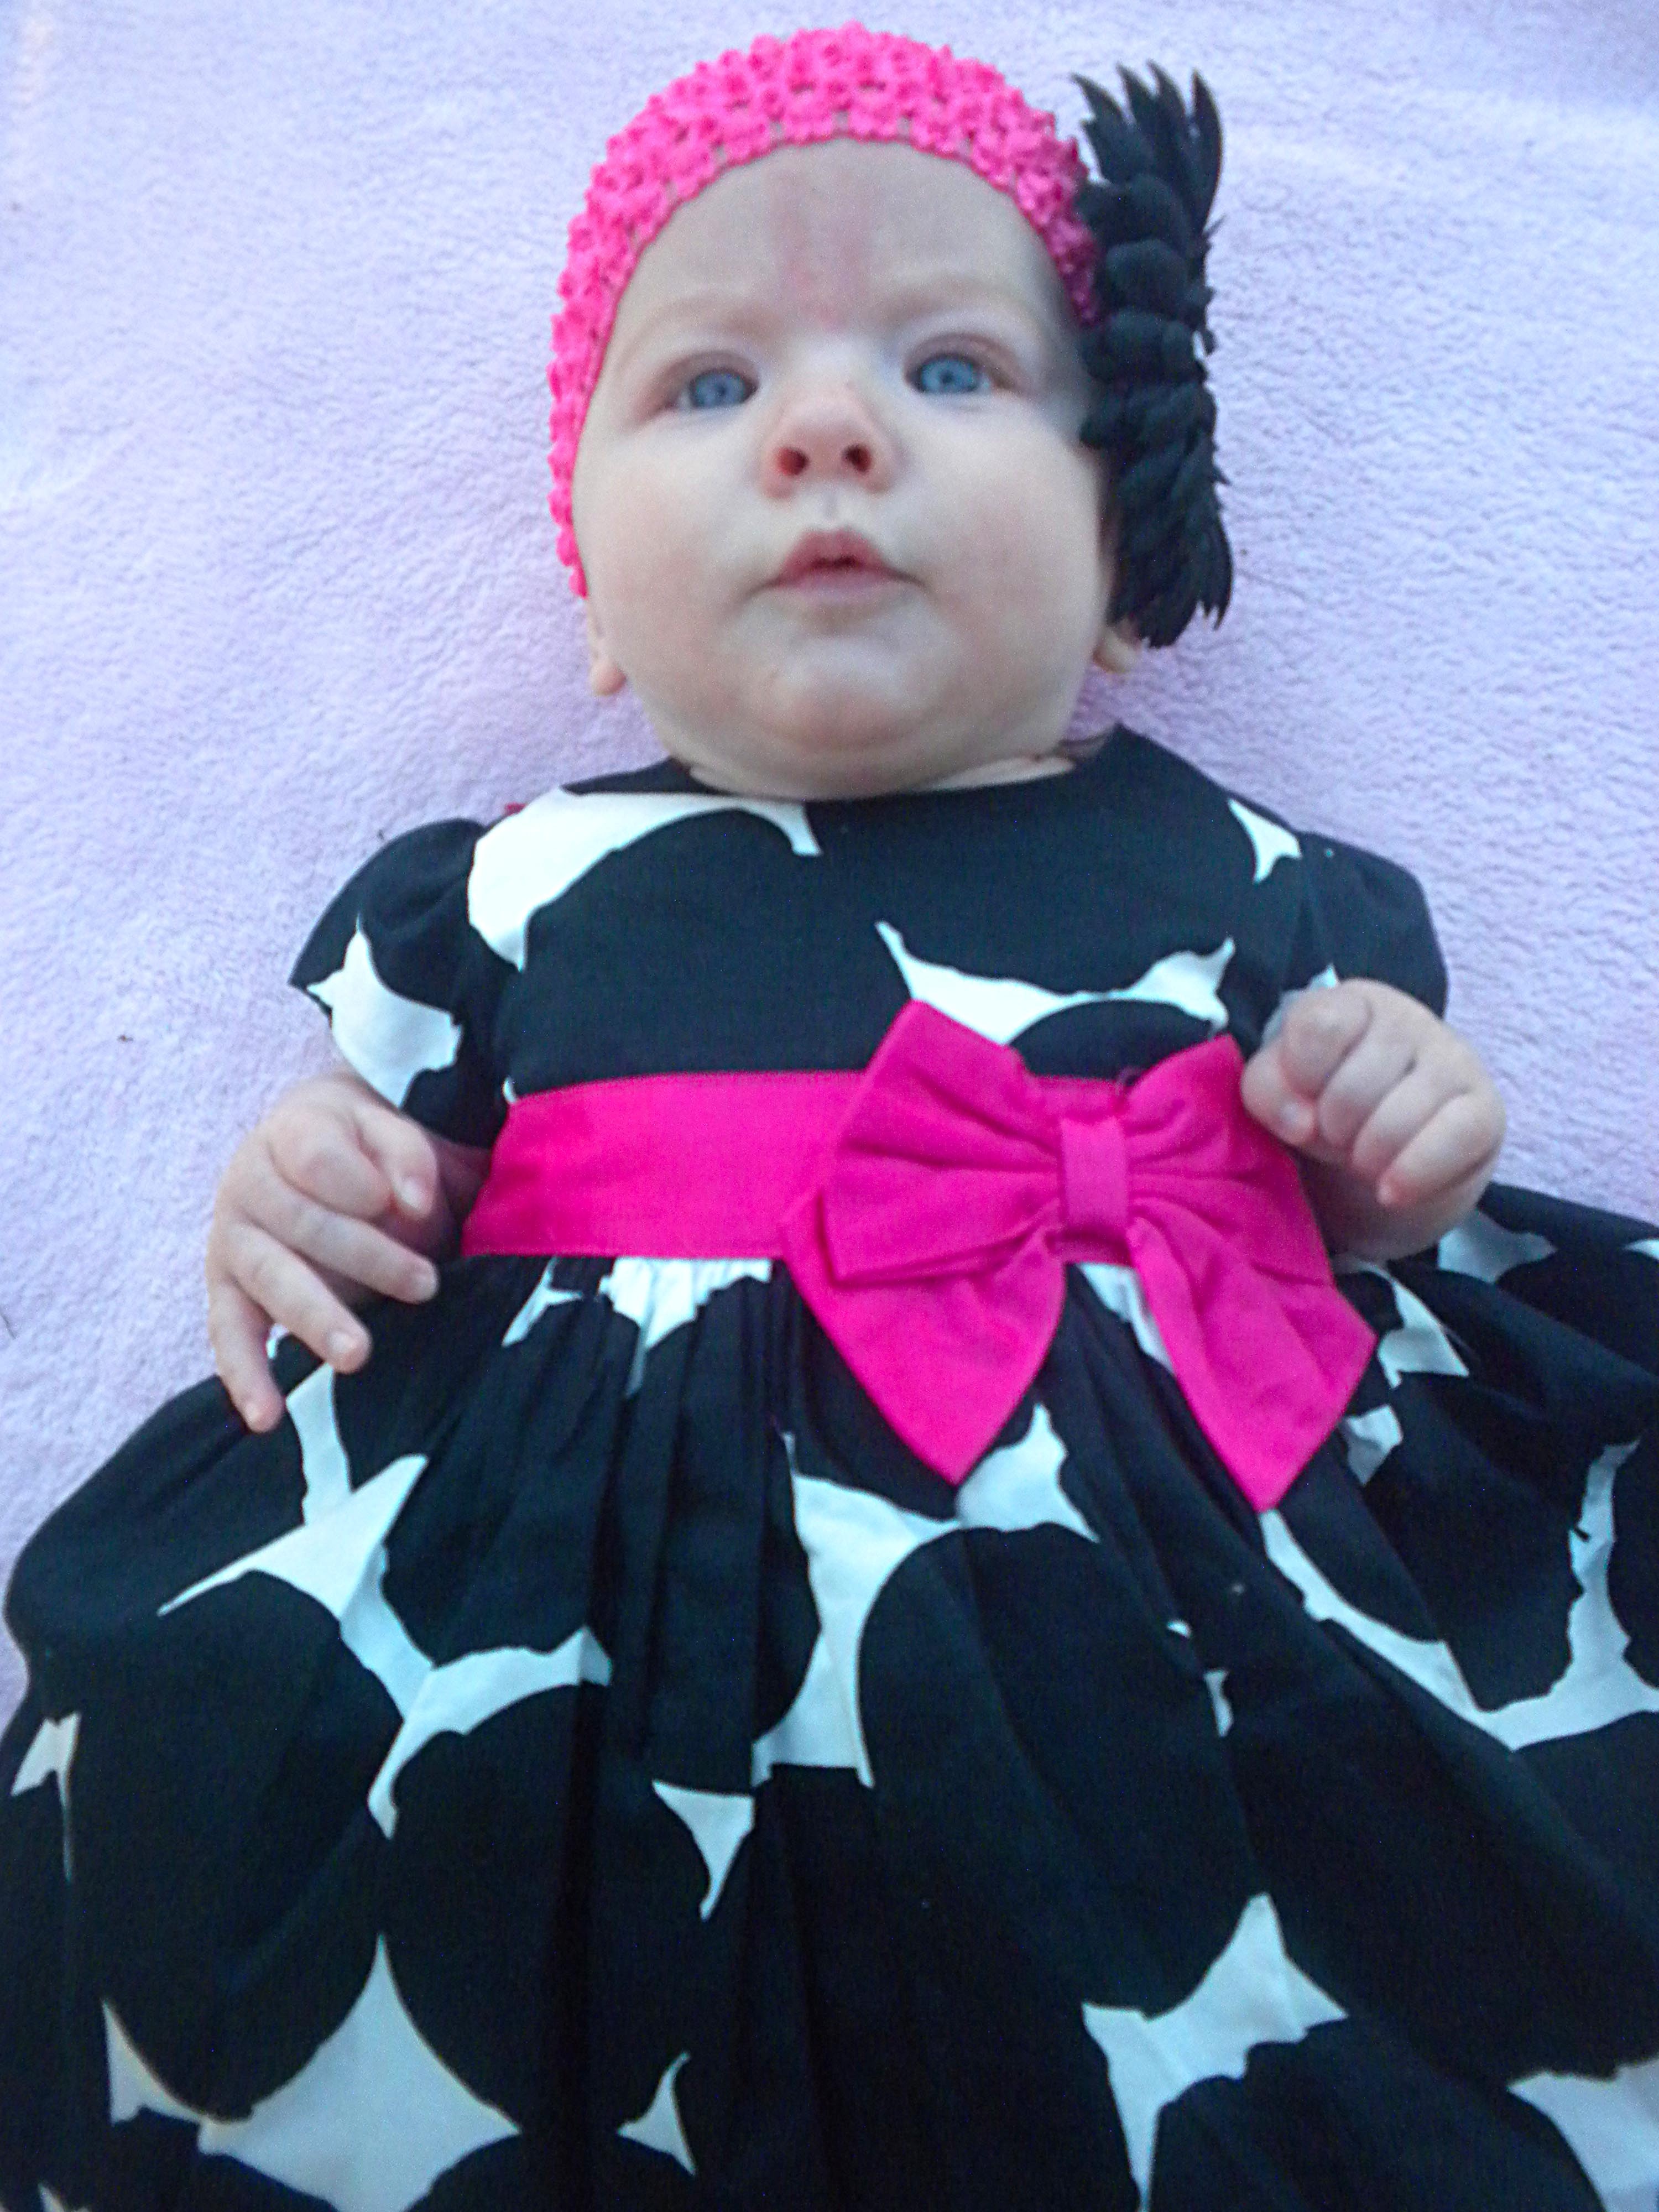
girl, white, sweet, cute, female, young, child, clothing, black, pink, baby, dress, happy, lovely, infant, newborn, toddler, little, adorable, costume, daughter